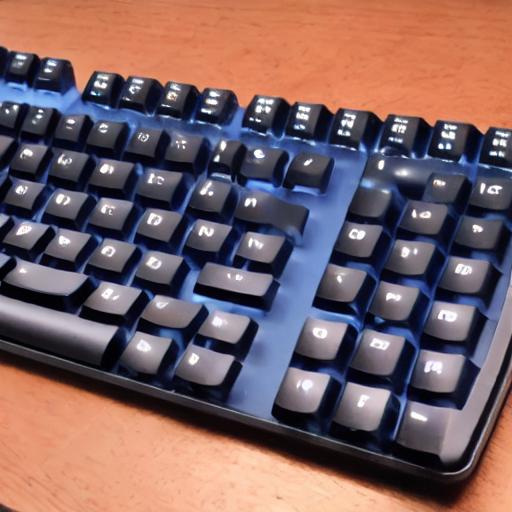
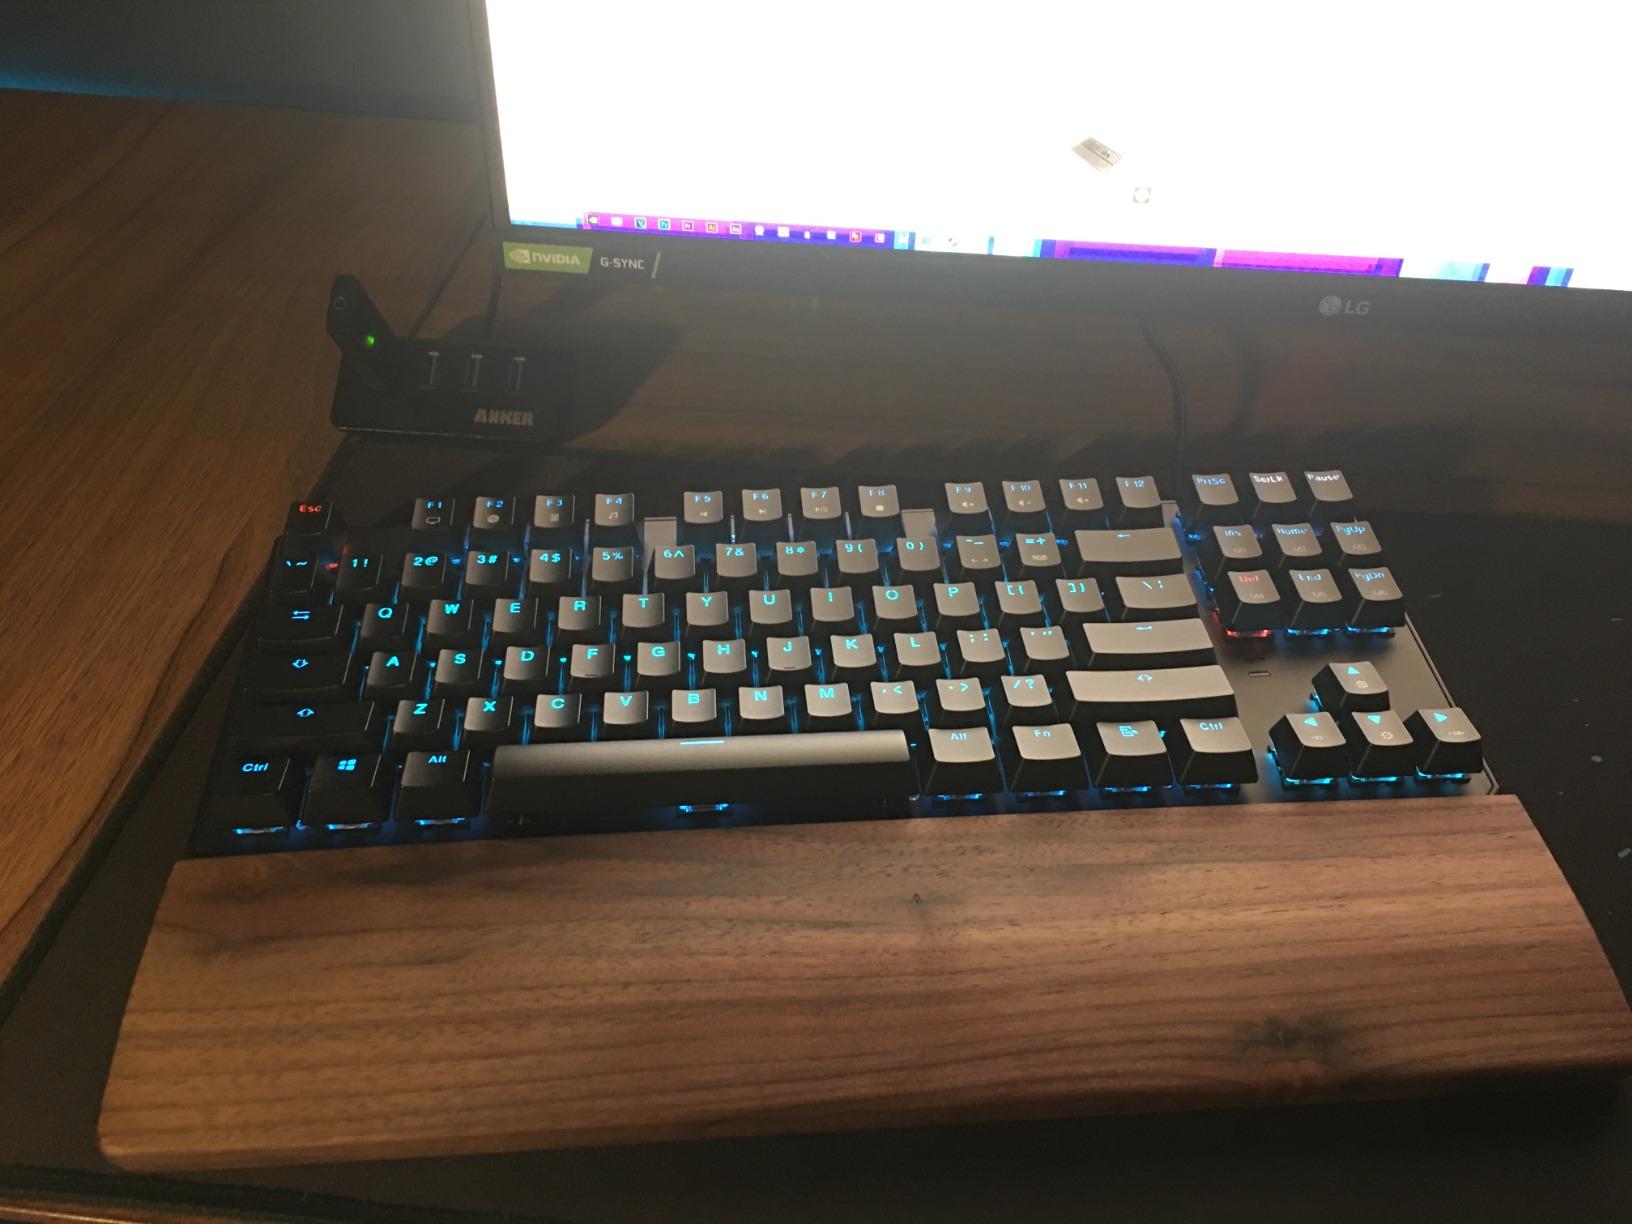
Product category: keyboard
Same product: no